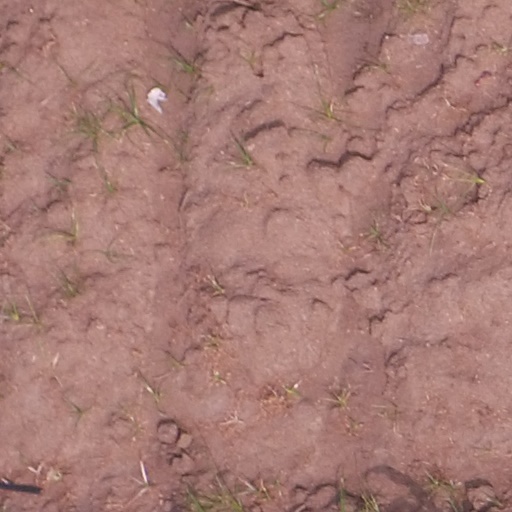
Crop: maize; corn